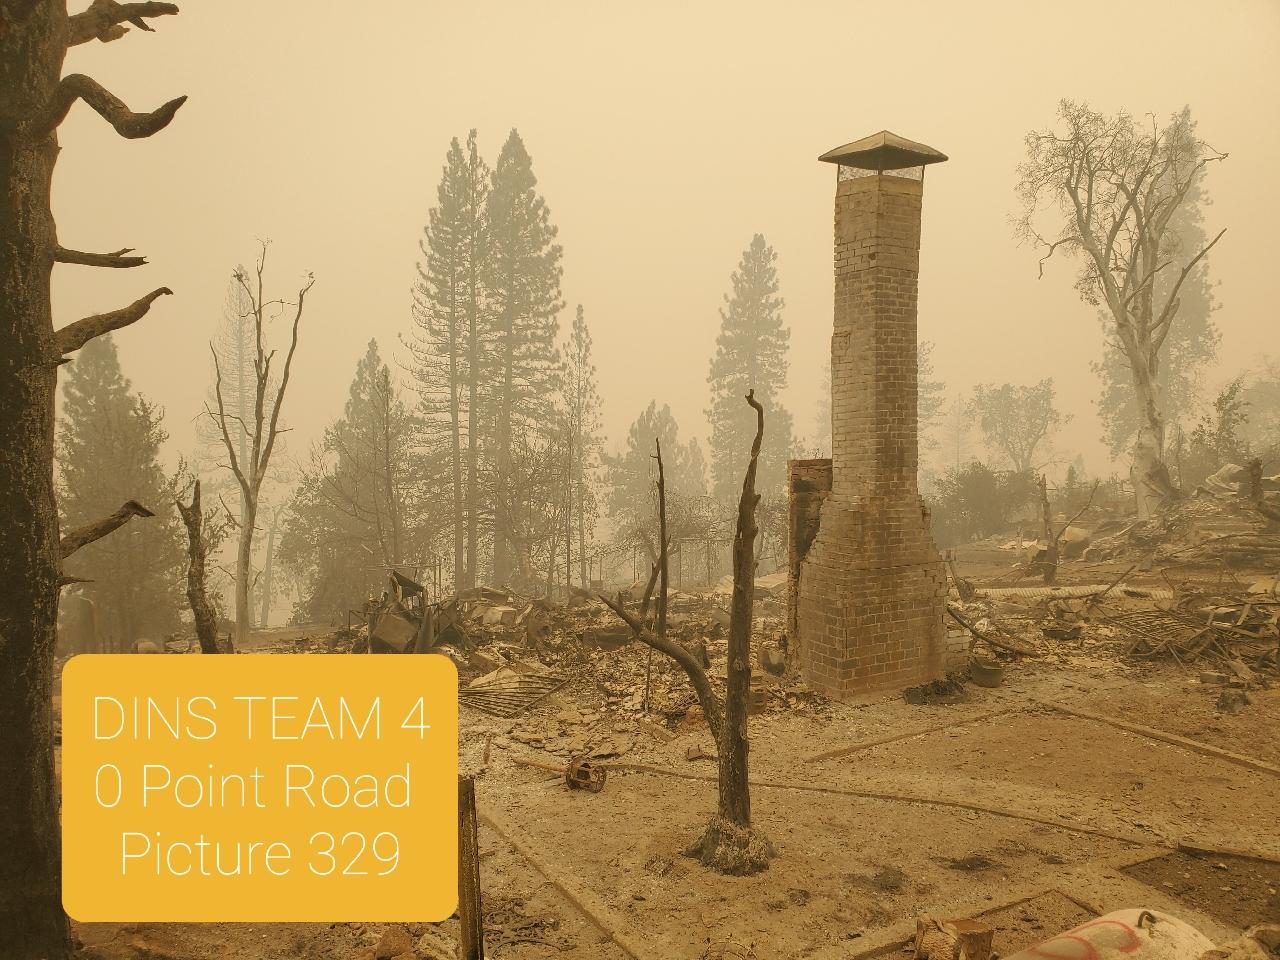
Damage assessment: destroyed